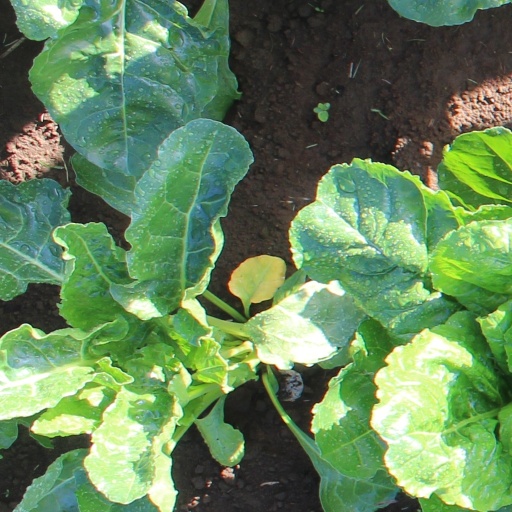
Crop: sugar beet